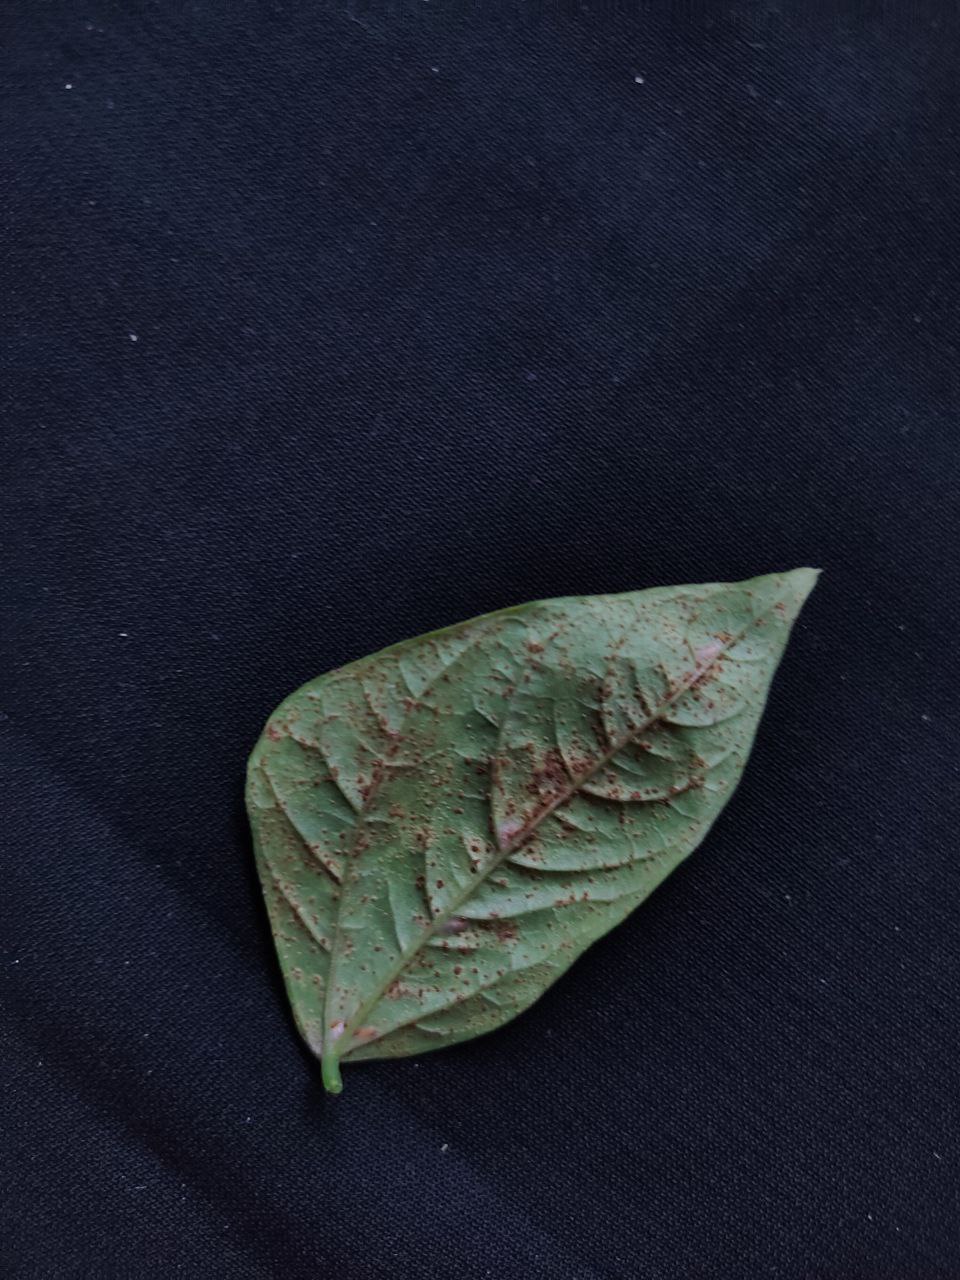
Crop: cowpea
Leaf condition: Septoria leaf spot